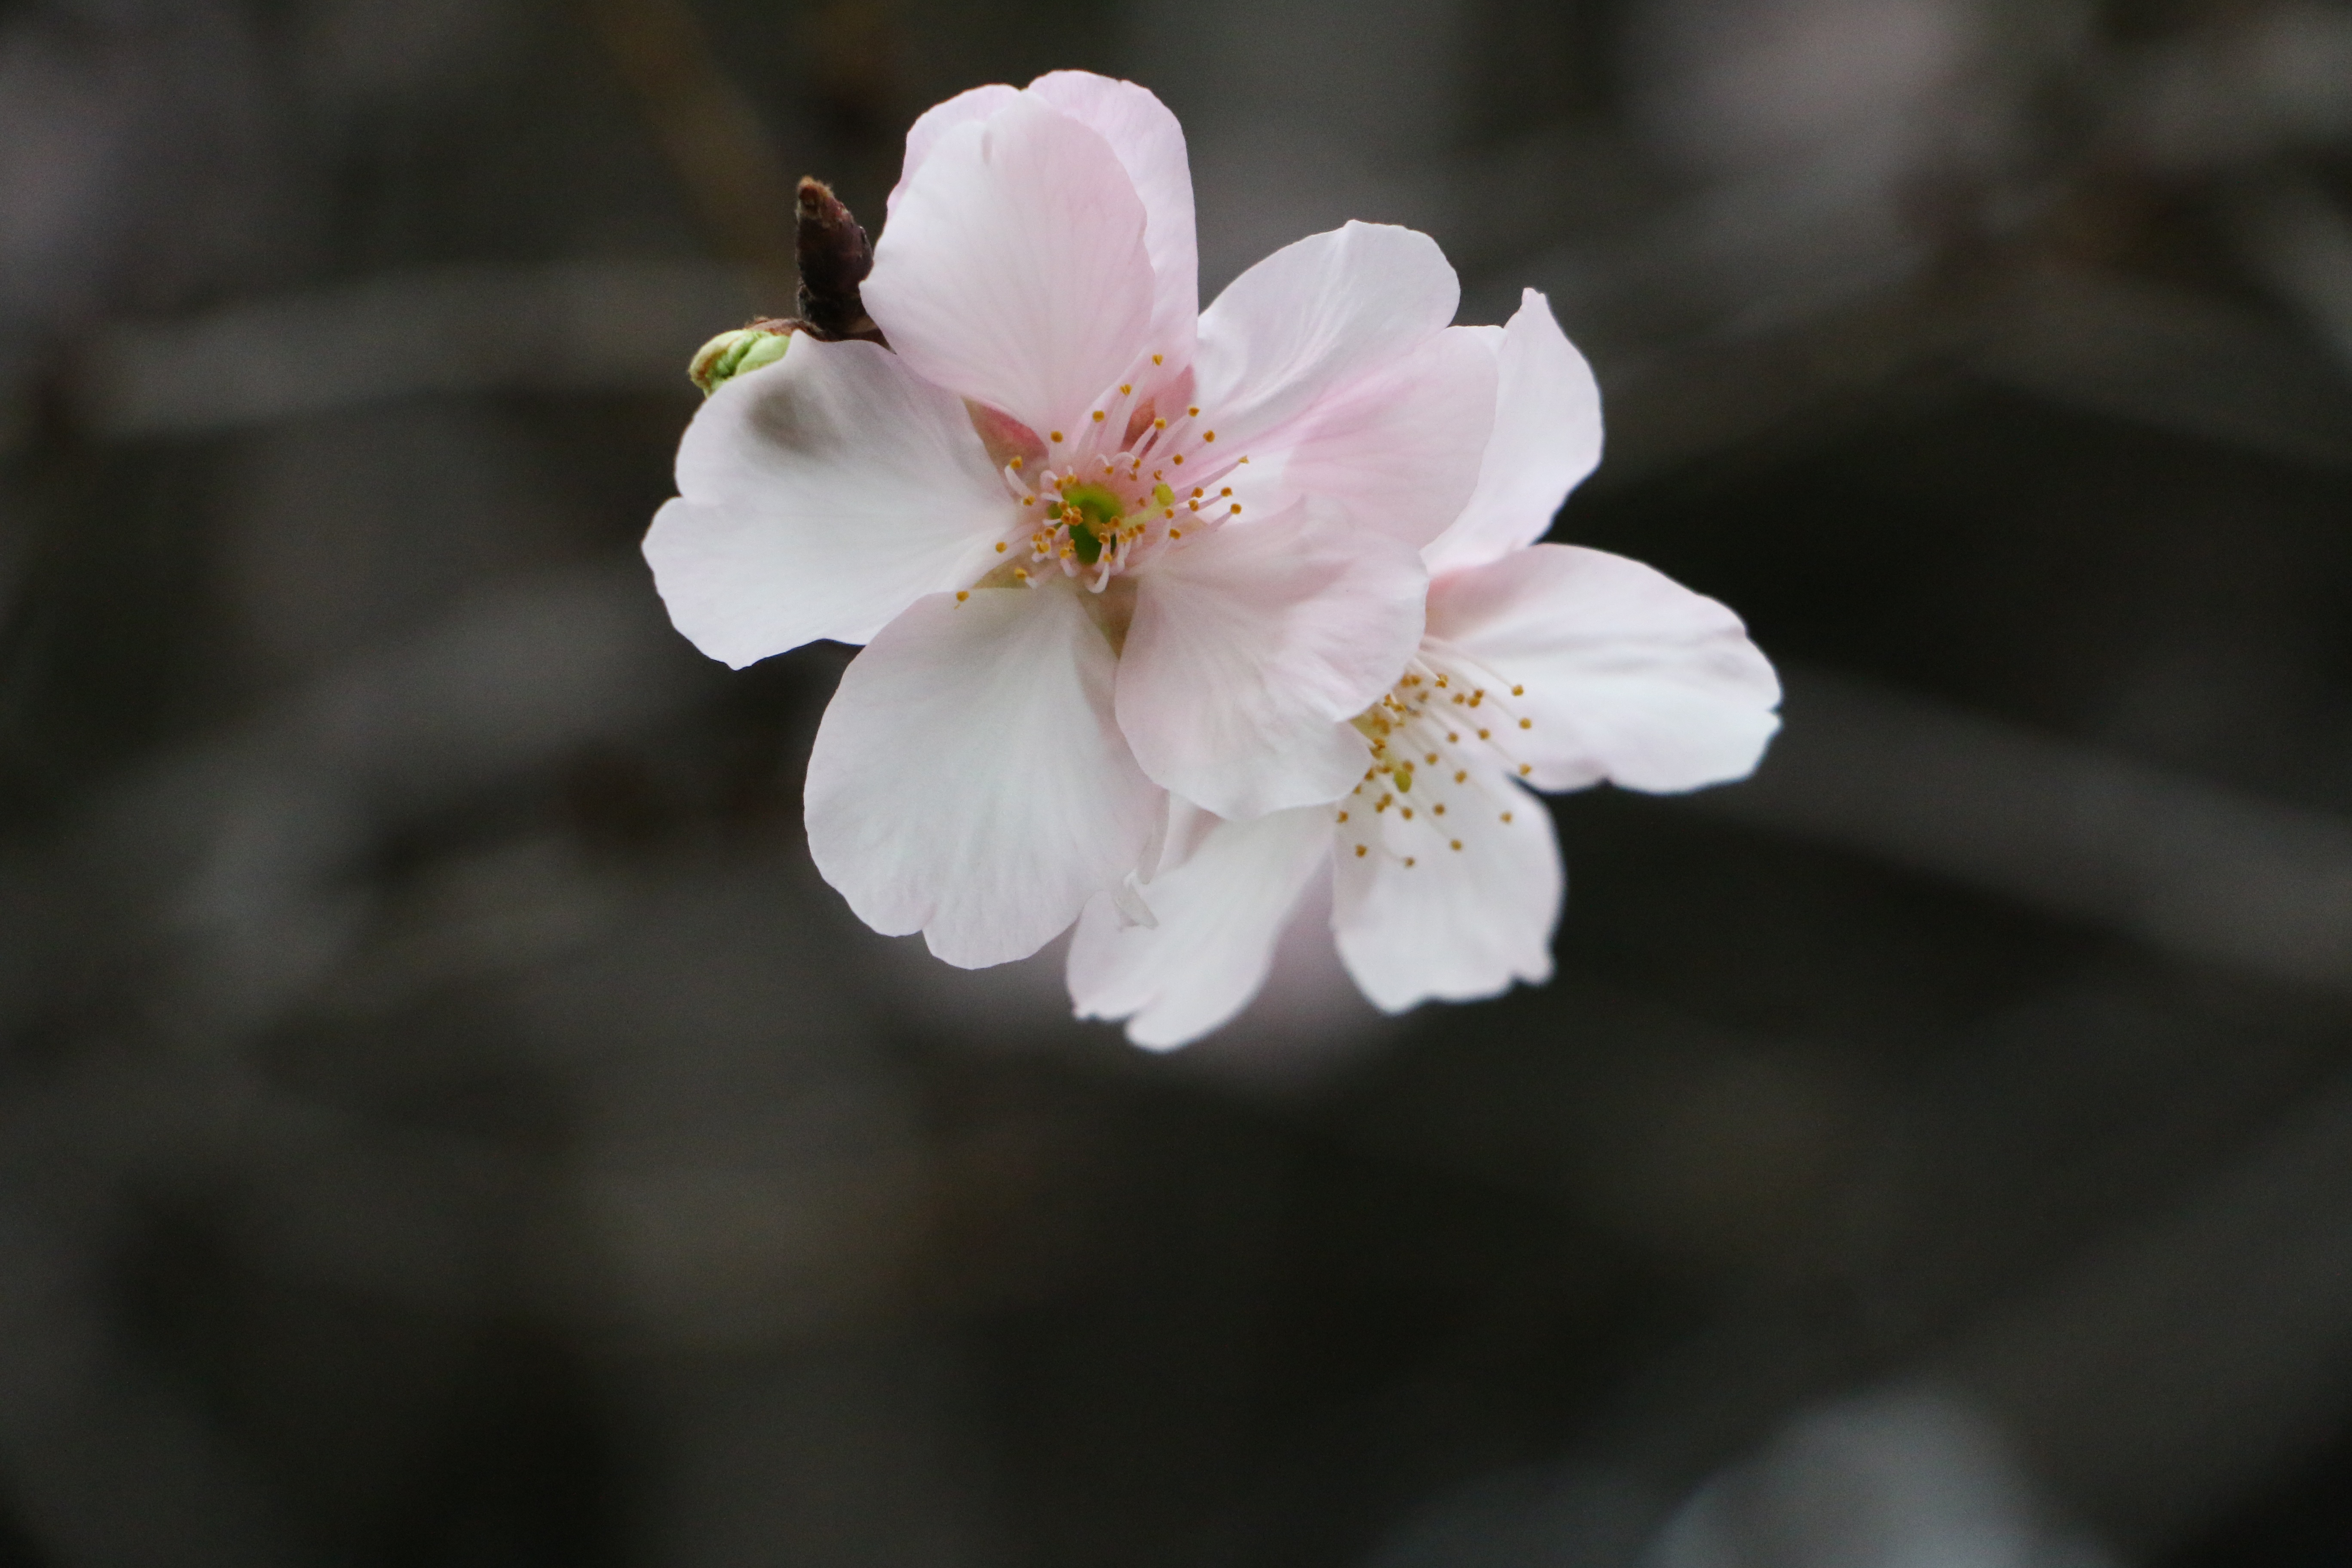
branch, blossom, plant, photography, flower, petal, spring, produce, flora, cherry blossom, close up, macro photography, flowering plant, rose family, cherry blossoms, land plant, chung cheng age read don flowers, chung cheng age reading hall